Islam in Singapore

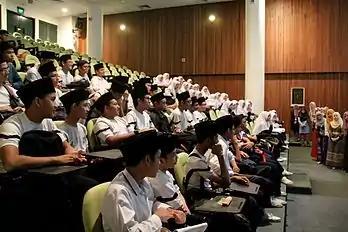
Students of Madrasah Aljunied Al-Islamiah in Singapore

Islam constitutes the third largest religion in Singapore, after Buddhism and Christianity. Muslims account for approximately 15.6% of the population, as indicated by the 2020 census. Singaporean Muslims are predominantly Sunni adhering to either the Shafi‘i or Hanafi schools of thought. The majority of Muslims, about 80%, are ethnic Malays, while 13% are of Indian descent; the remaining fraction comprises local Chinese, Eurasian, and Arab communities, in addition to foreign migrants.